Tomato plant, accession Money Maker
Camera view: horizontal (90 deg, fisheye); turntable rotation: 210 degrees
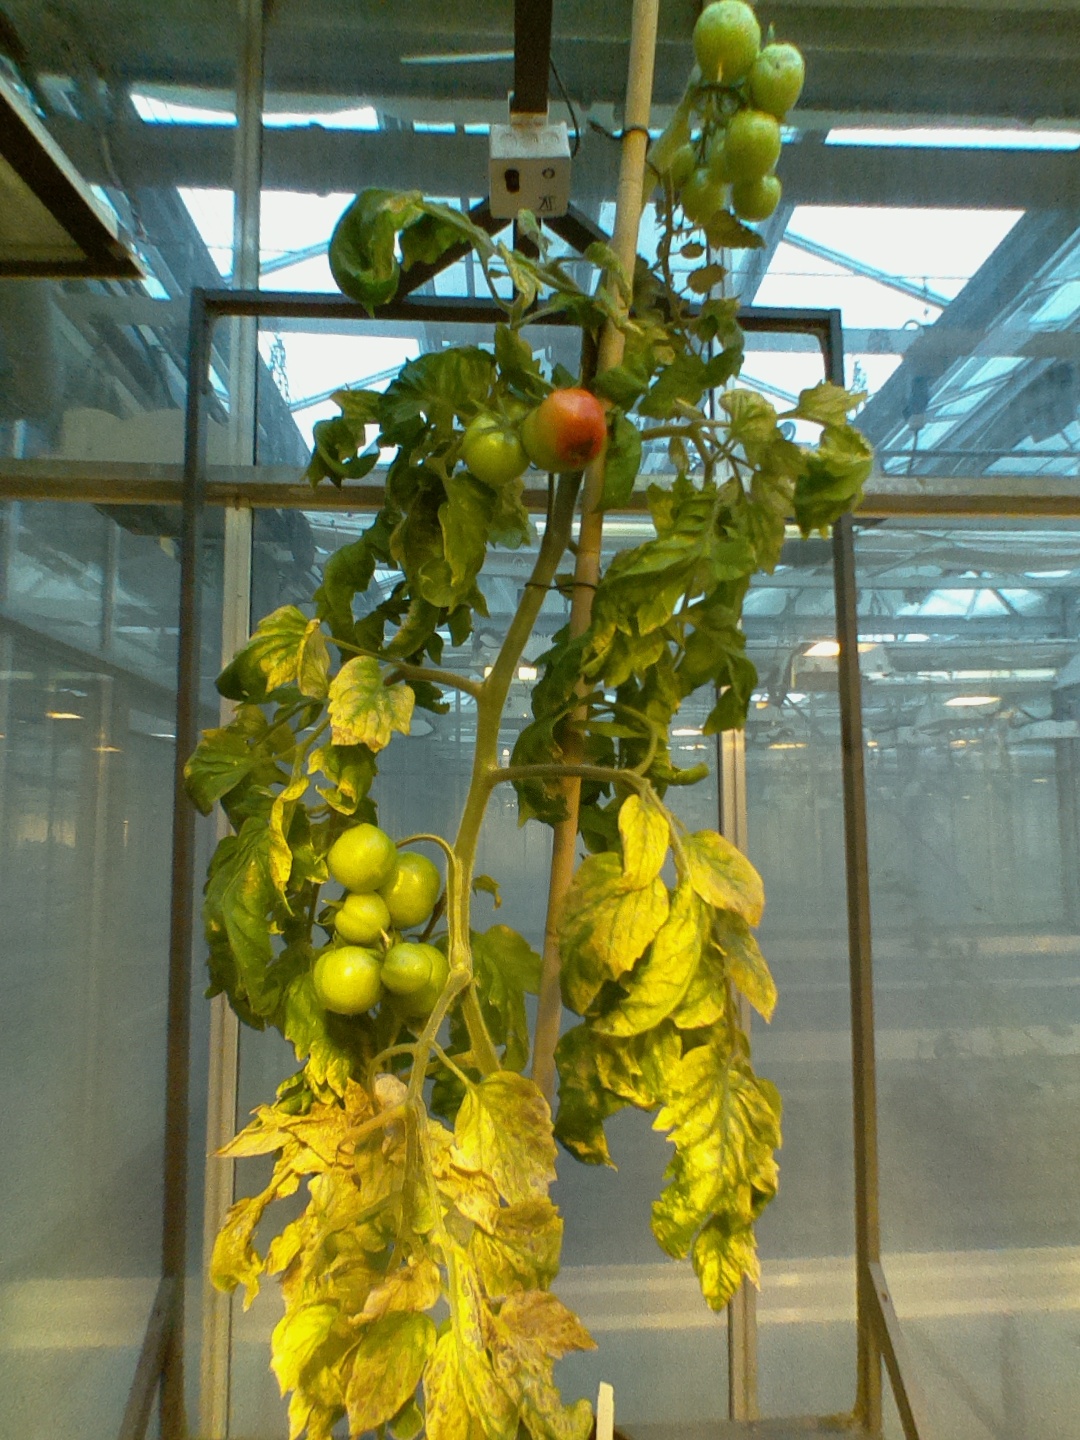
BBCH growth stage 80: fruits start showing typical ripe color (orange -> red)